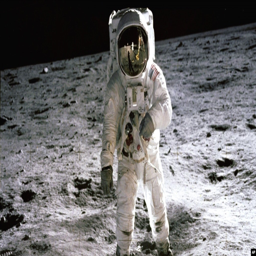
astronaut walks on the surface of the moon in a photo .